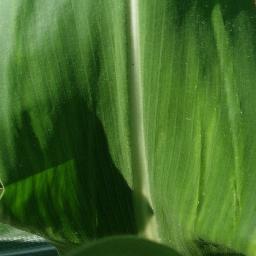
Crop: corn
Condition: (maize)_healthy